Kamla Srivastava

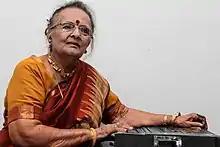

Kamla Srivastava (1 September 1933 – 4 February 2024) was an Indian folk music singer. She retired as assistant professor in Musicology-cum-practical of Bhatkhande Music Institute, deemed university of Lucknow. She came from a family of artists and poets.